Answer in natural language. Consider the 3D positions of the objects in the scene and not just the 2D positions in the image. Is the centerpoint of  black dresser with multiple drawers at a higher height than artistic colourful white paper drawing scenario? Choose between the following options: no or yes
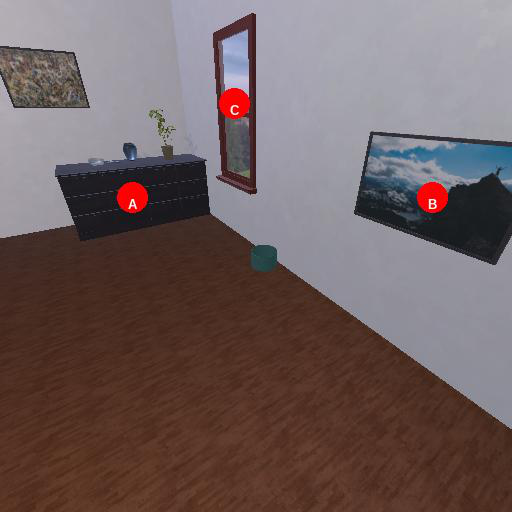
<answer>no</answer>